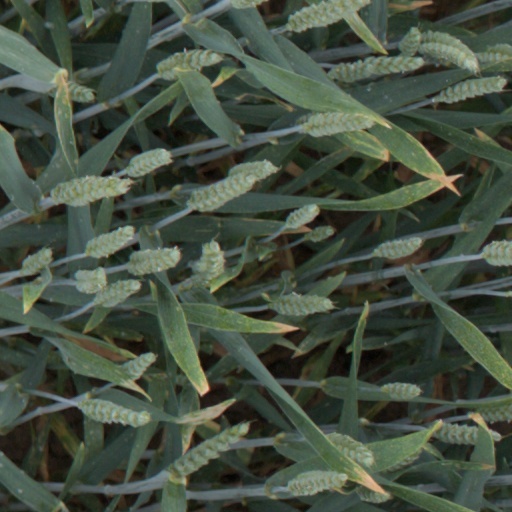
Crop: wheat